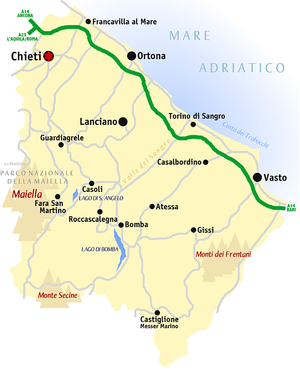
Chieti (provins)
Kort over provinsen Chieti
Provinsen Chieti er en provins i regionen Abruzzo i det centrale Italien. Chieti er provinsens hovedby.